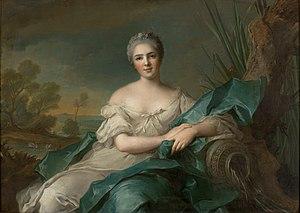
Victoire Louise Marie Thérèse de France, dite Madame Quatrième puis Madame Victoire, née à Versailles le 11 mai 1733 et morte à Trieste le 7 juin 1799, est l'une des huit filles de Louis XV et Marie Leszczynska.